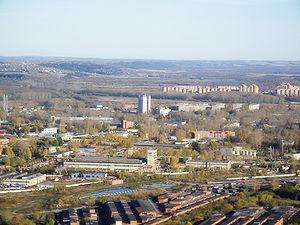
Glazov est une ville de la république d'Oudmourtie, en Russie. Sa population s'élevait à 95 117 habitants en 2013.